Natural refrigerant

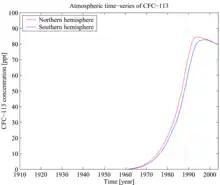
CFCs in the Atmosphere Over Time in Parts Per Trillion

Synthetic refrigerants have been used in refrigeration systems since the creation of CFCs and HCFCs in 1929. When these refrigerants leak out of systems and into the atmosphere they can have adverse results on the ozone layer and global warming. CFC refrigerants contain carbon, fluorine, and chlorine and become a significant source of inorganic chlorine in the stratosphere after their photolytic decomposition by UV radiation. Released chlorine also becomes active in destroying the ozone layer. HCFCs have shorter atmospheric lifetimes than CFCs due to their addition of hydrogen, but still have adverse effects on the environment from their chlorine elements. HFCs do not contain chlorine and have short atmospheric lives, but still absorb infrared radiation to contribute to the greenhouse effect from their fluorine elements.